Tafawa Balewa Square

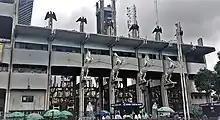
Tafawa Balewa Square

The Tafawa Balewa Square (TBS) is a ceremonial ground (originally called "Race Course") in Lagos Island, Lagos.